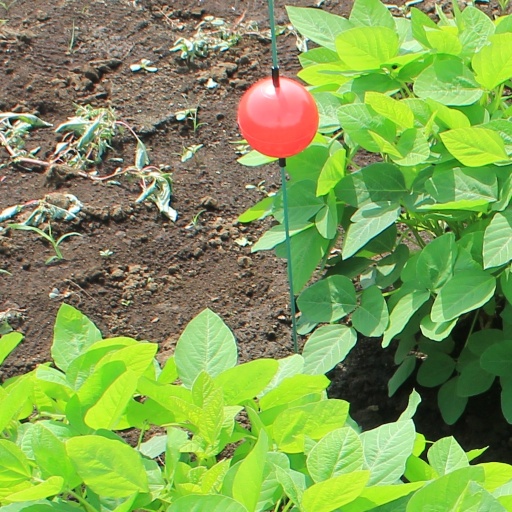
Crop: soybean